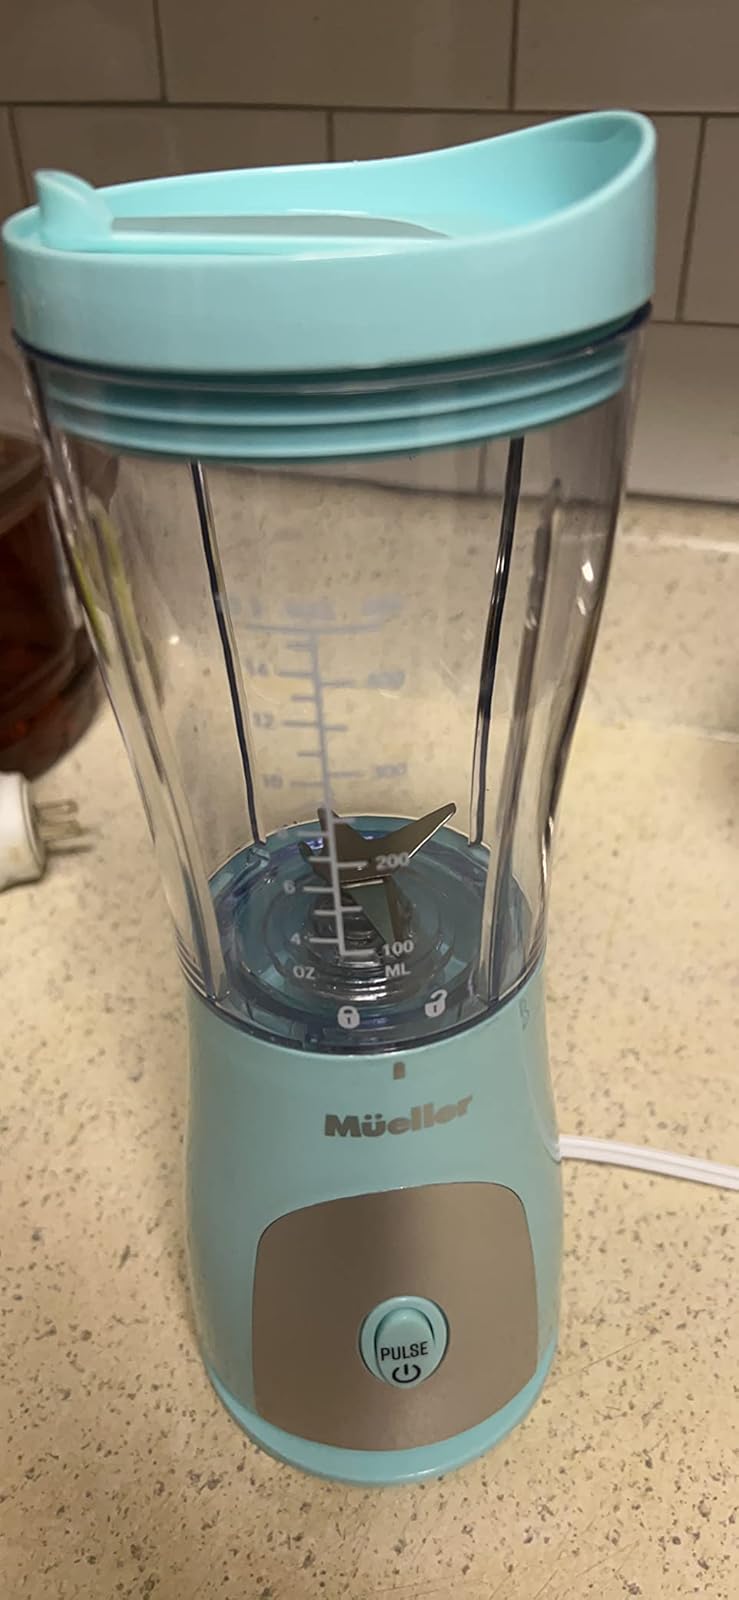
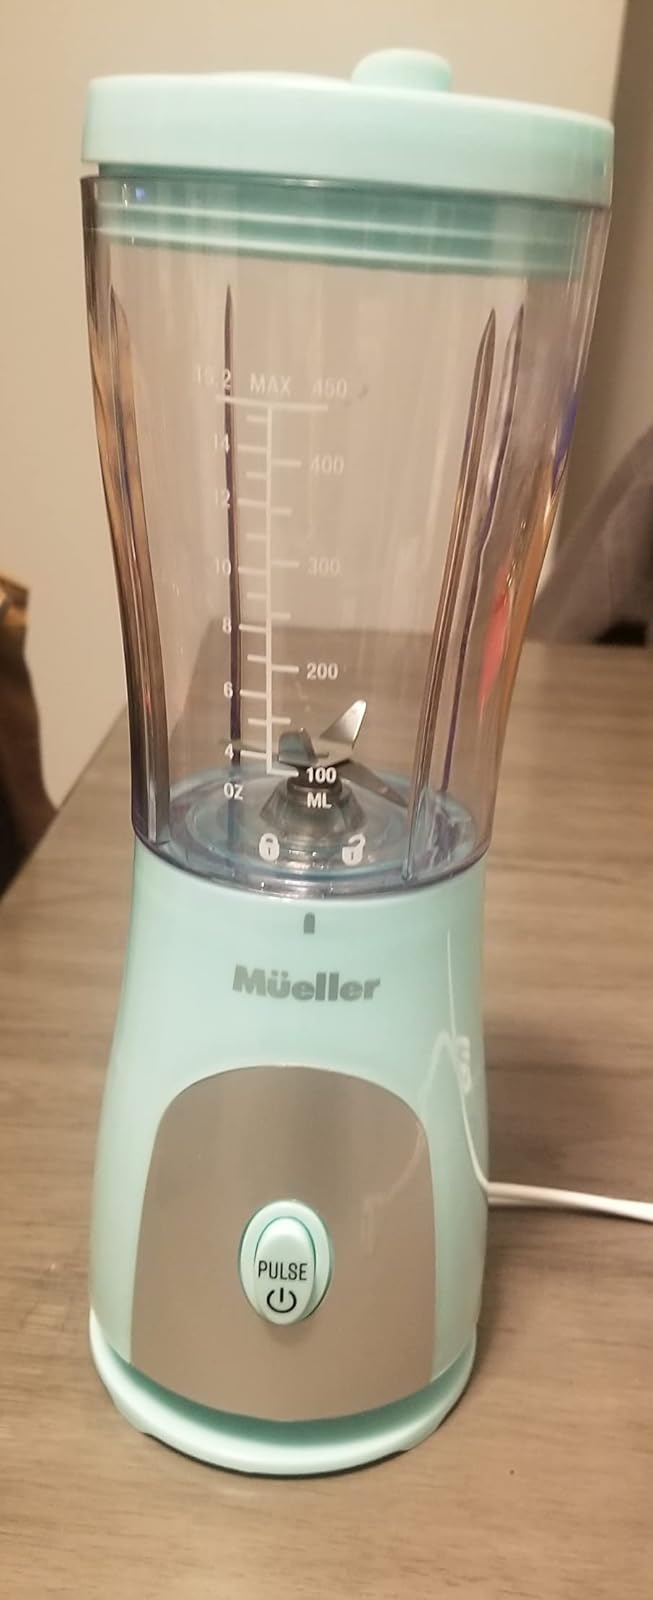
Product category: items_blender
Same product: yes